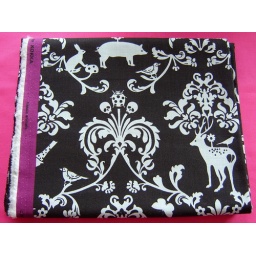
japanese fabric black classic animals by Etsuko Furuya for Kokka